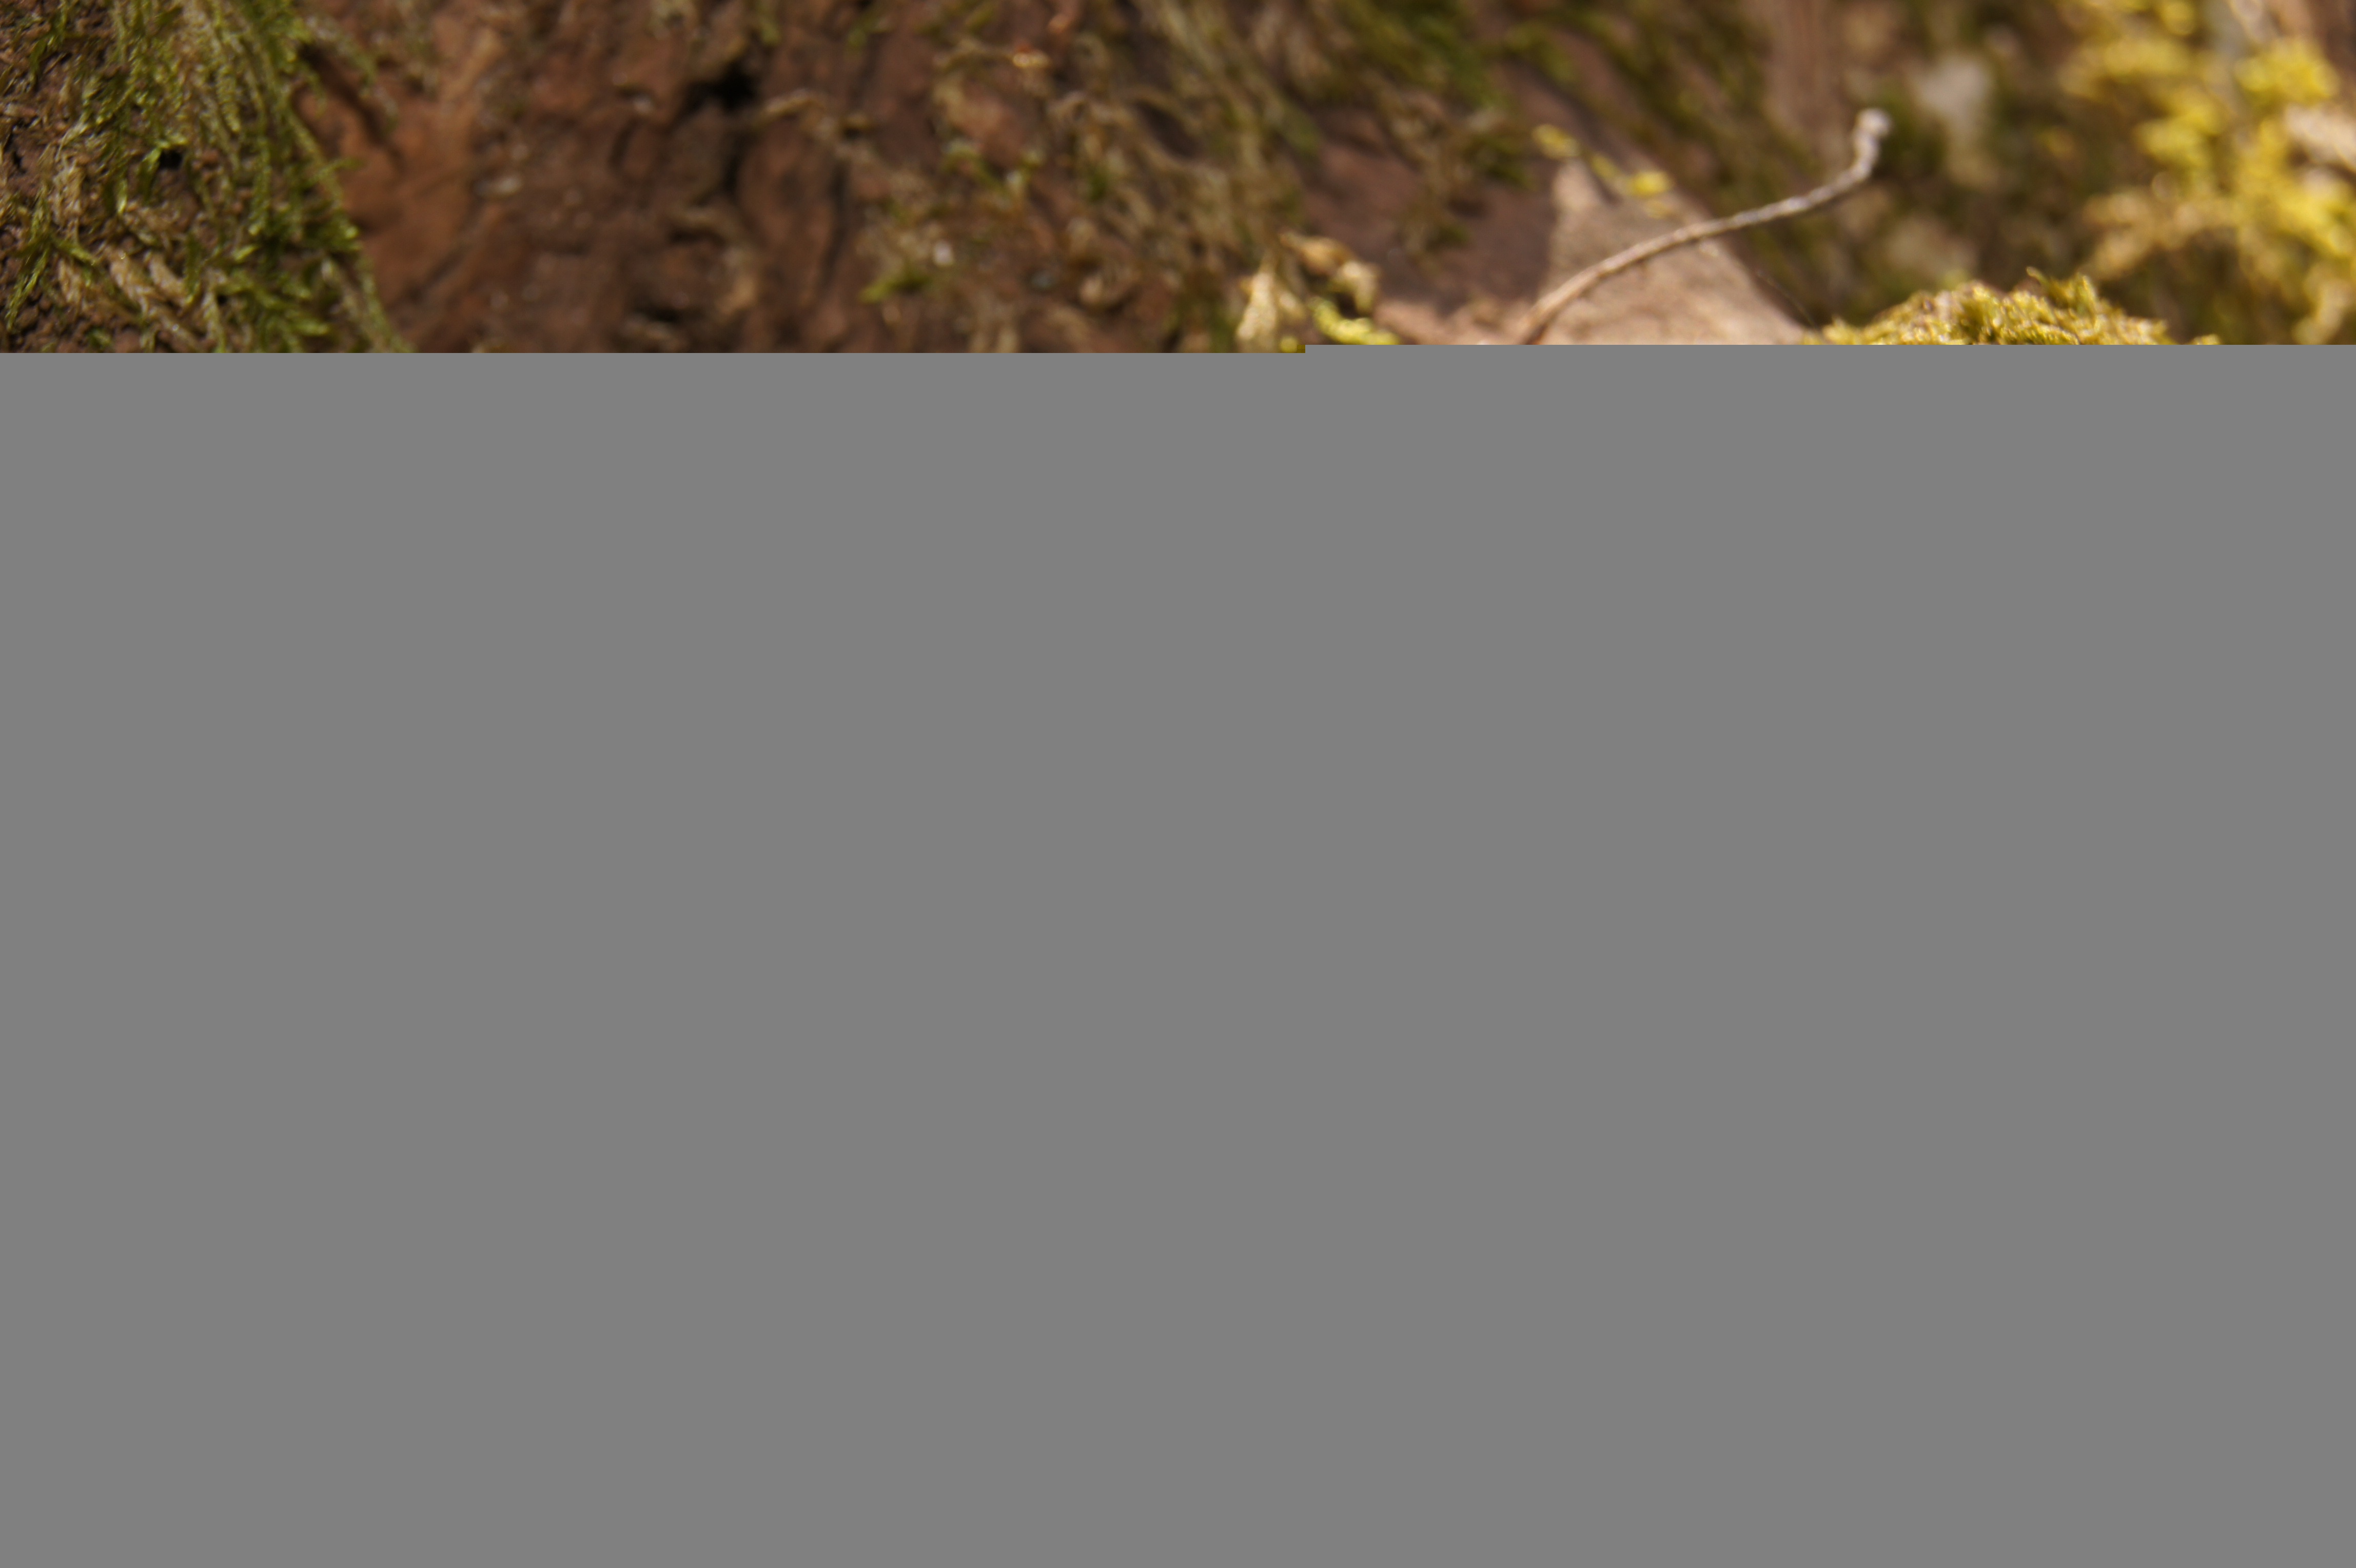
nature, wood, line, column, curtain, material, shell, interior design, textile, snail, design, bamboo, grass family, window covering, window treatment